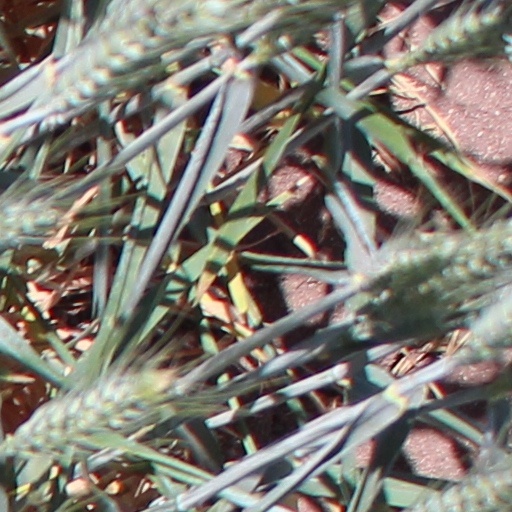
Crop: wheat